Garden house at Charlton House

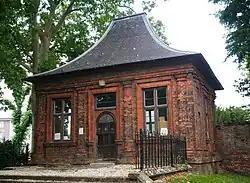
"A handsome summerhouse"

The Garden house at Charlton House, in the Royal Borough of Greenwich, is a summer house dating from the 1630s. The structure is often attributed to Inigo Jones, though there is no documentary evidence to support this claim. Its original purpose is unknown. In the 20th century, the building functioned as a public lavatory and by the 21st had become derelict and was placed on Historic England's Heritage at Risk Register. As of 2022, the garden house is undergoing restoration. It is a Grade I listed building.